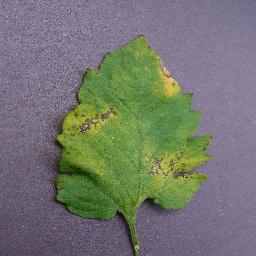
Label: Tomato___Septoria_leaf_spot